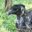
Label: bird